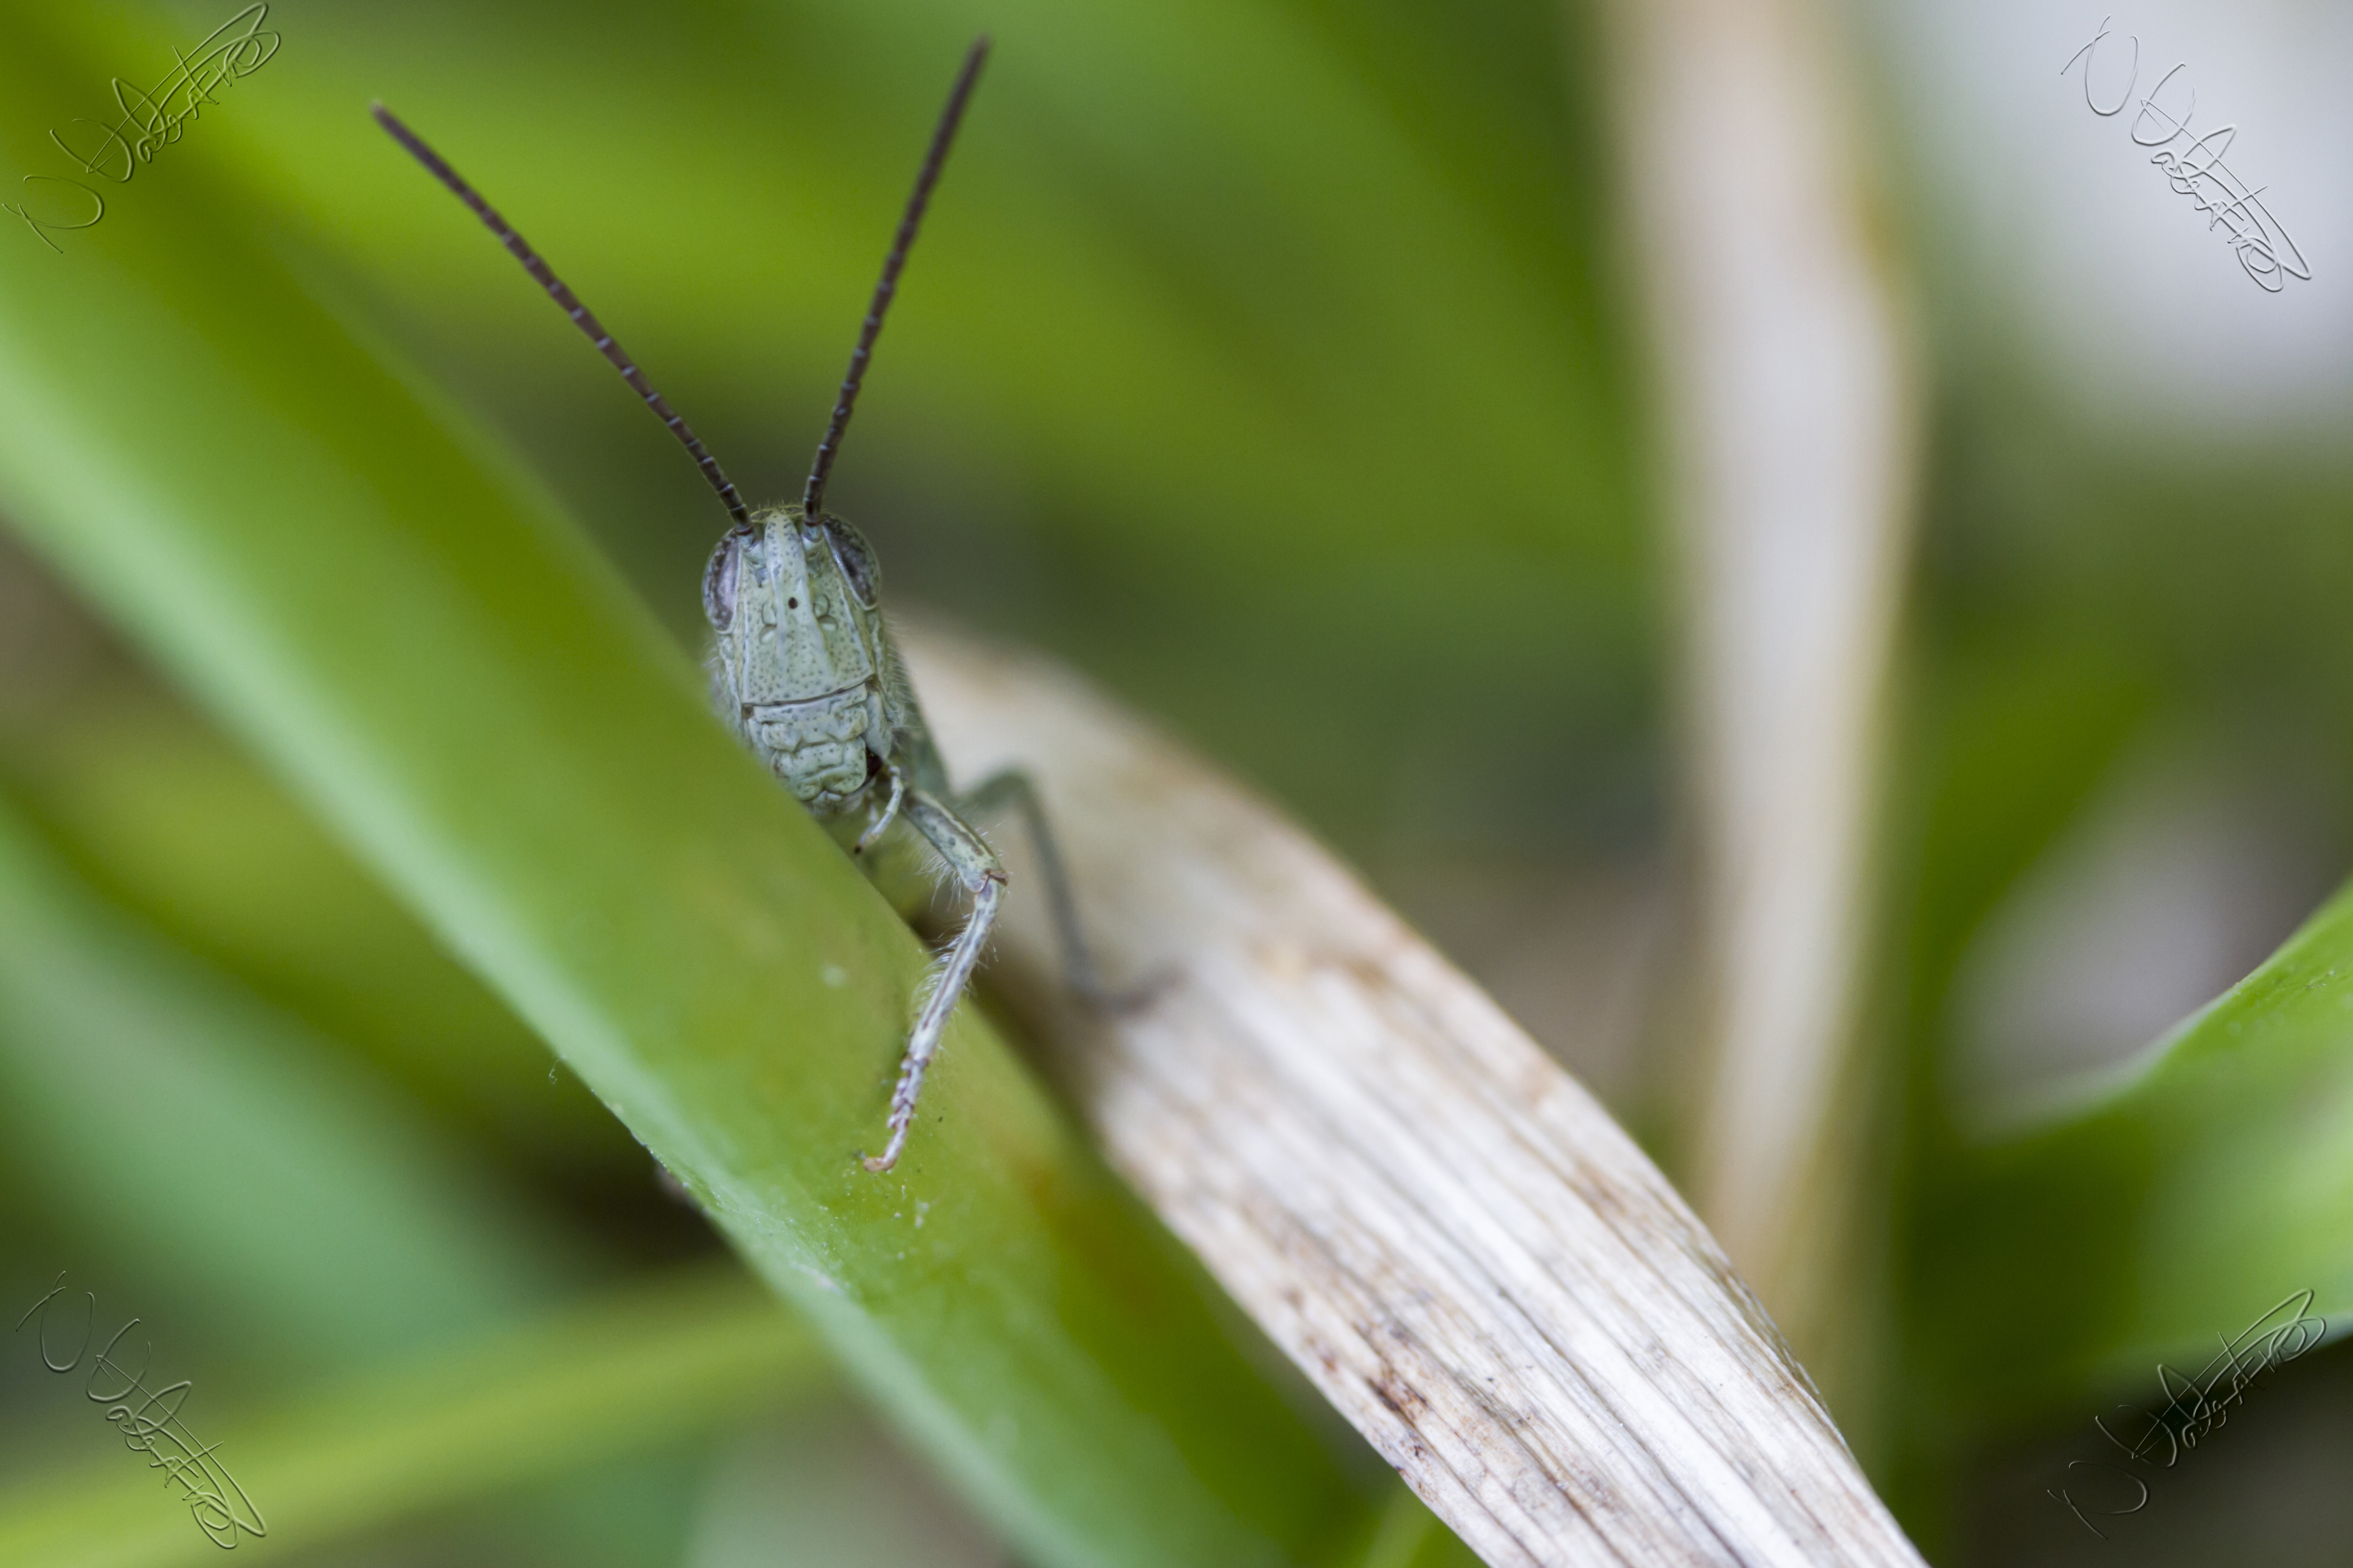
nature, grass, wing, photography, leaf, portrait, green, insect, macro, canon, garden, fauna, invertebrate, close up, outdoors, uk, 7d, damselfly, grasshopper, peterborough, macro photography, arthropod, plant stem, net winged insects